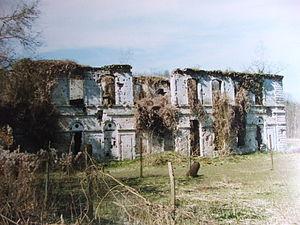
Vue de face des ruines avant les fouilles de Pierre et Françoise POTTIER
L'abbaye Notre-Dame de Valsery est une ancienne abbaye située à Cœuvres-et-Valsery, en France. Elle a été fondée 1124 par des chanoines prémontrés, auprès de la Forêt de Retz qu'ils ont sans doute contribué à défricher.
Cet article recense les monuments historiques du sud de l'Aisne, en France.